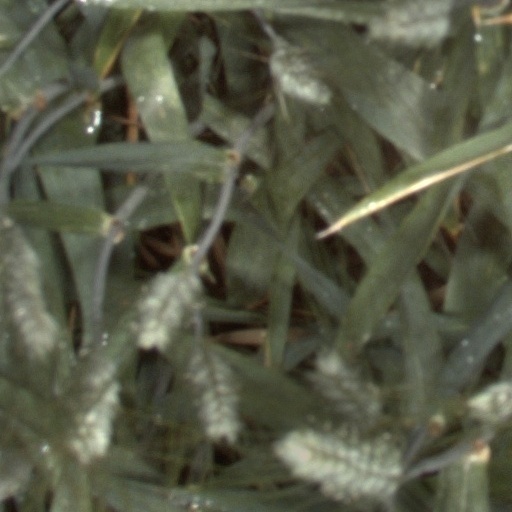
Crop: wheat